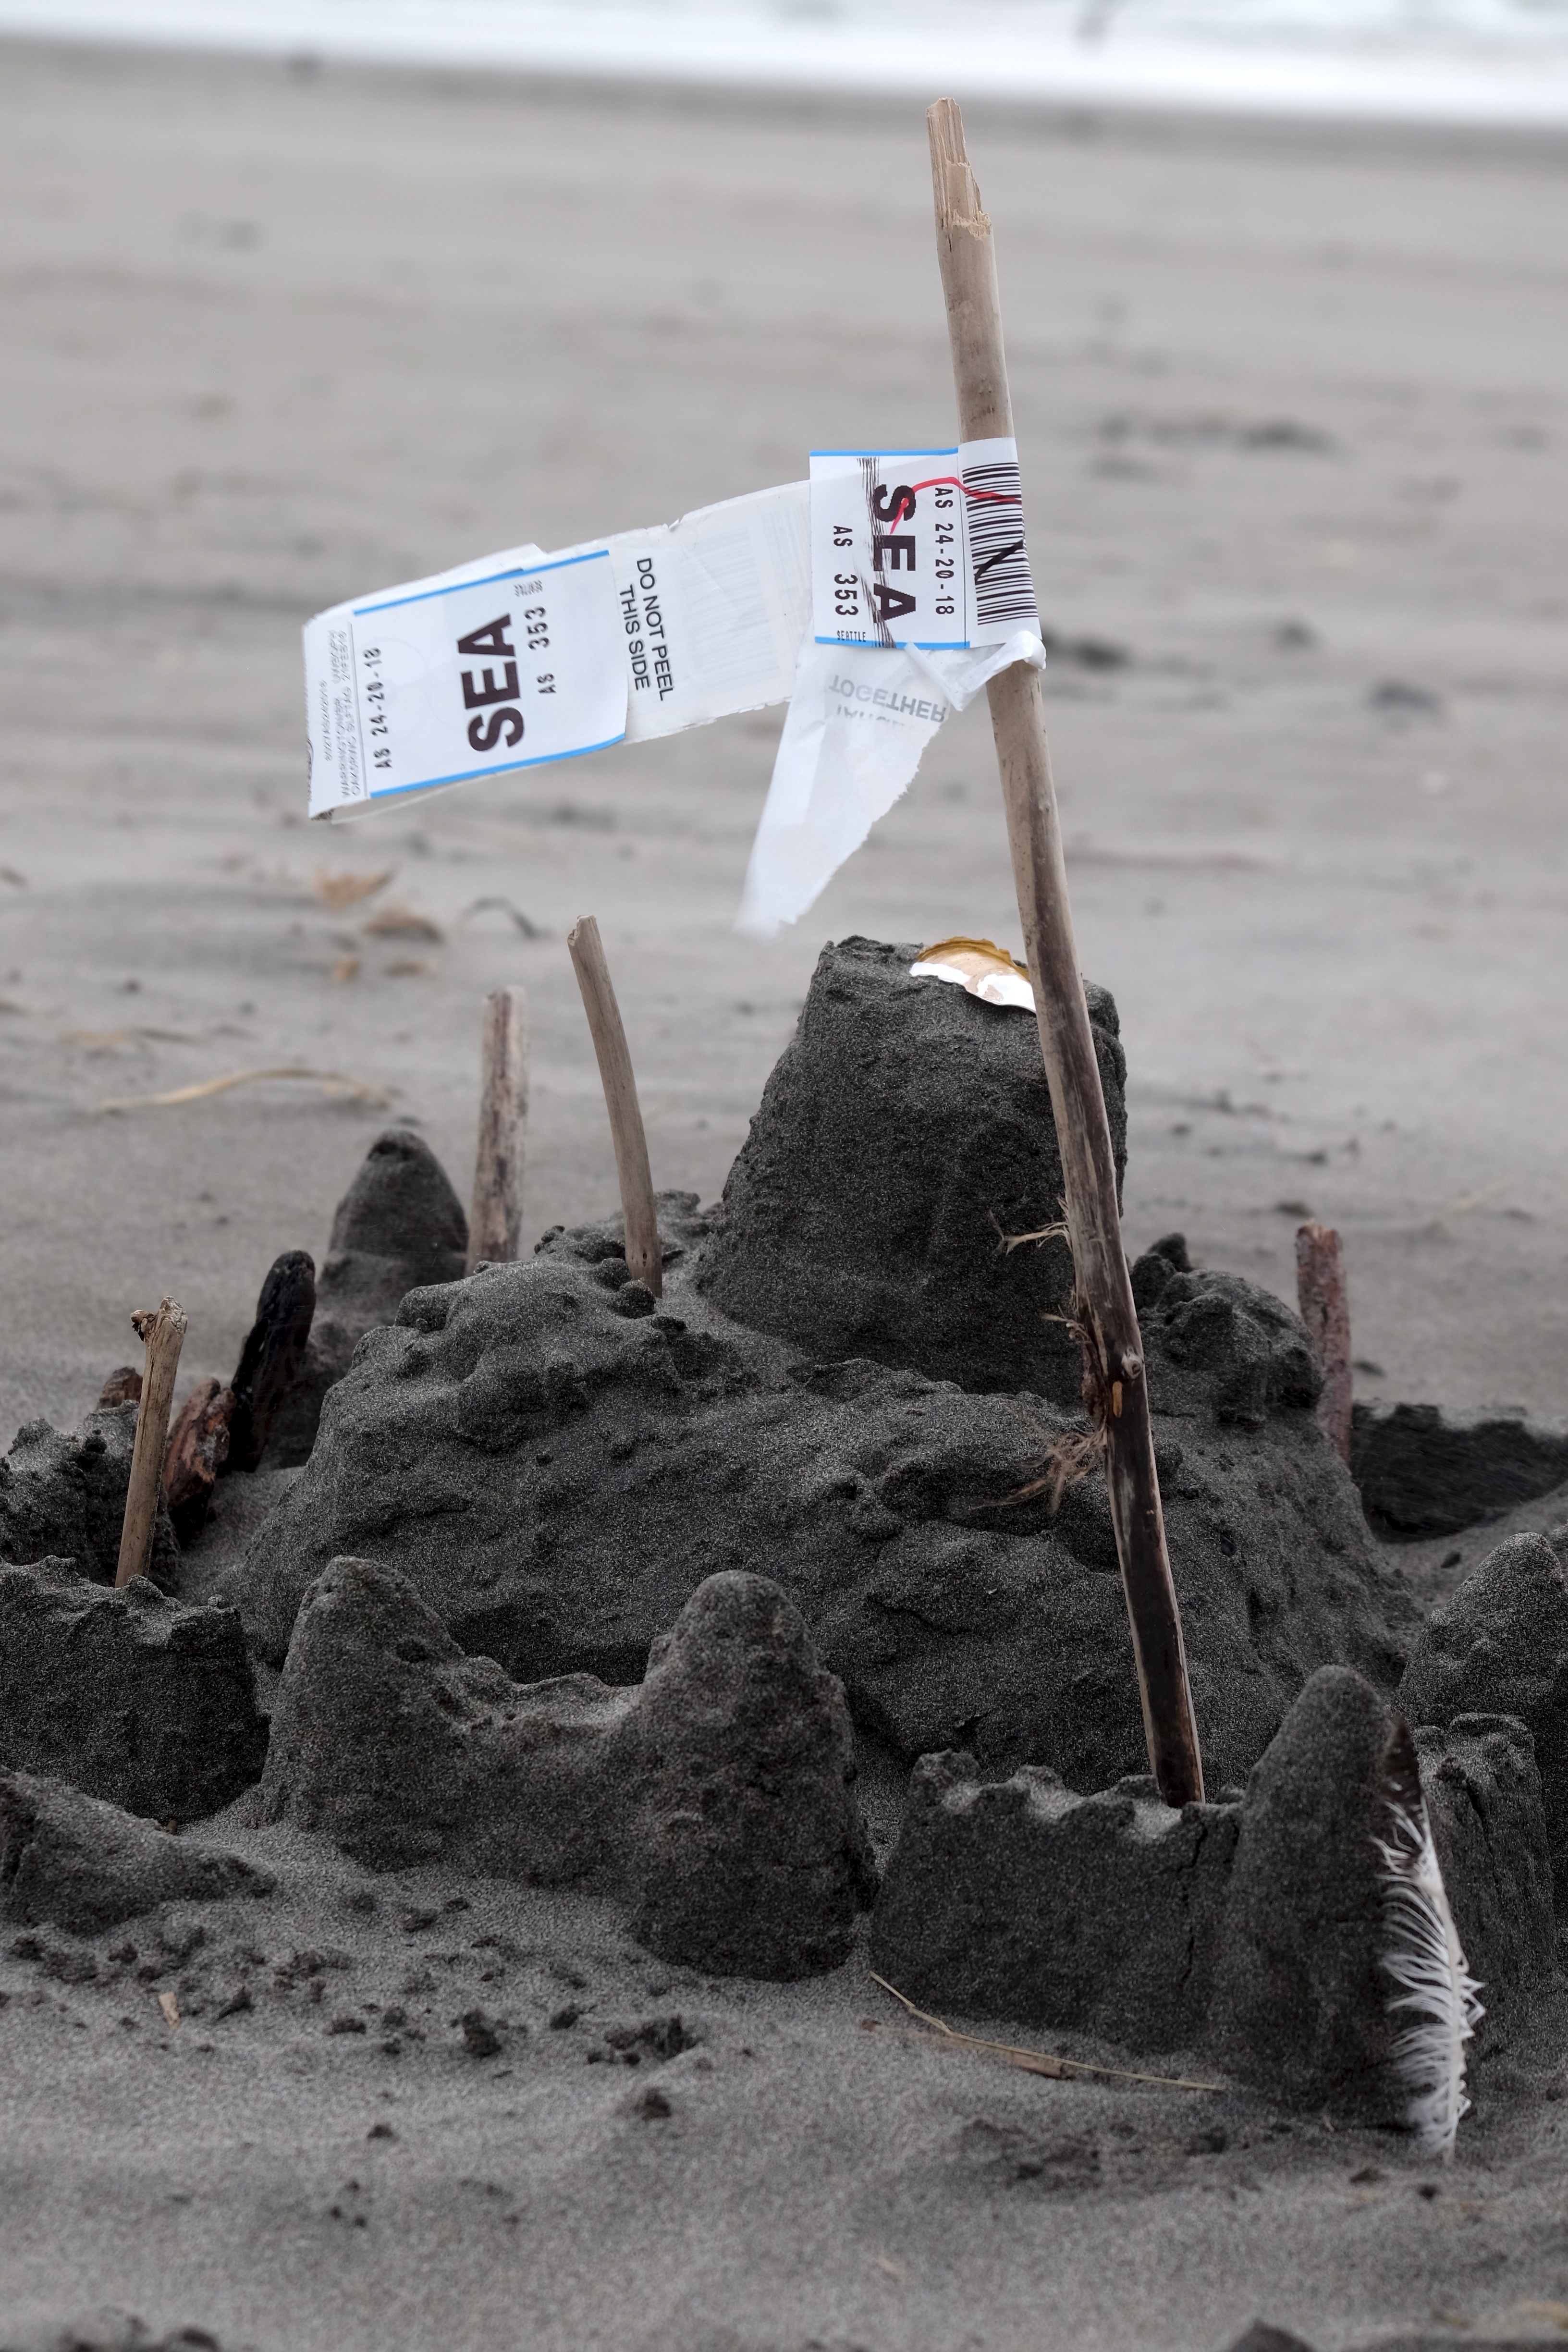
beach, sea, coast, sand, rock, material